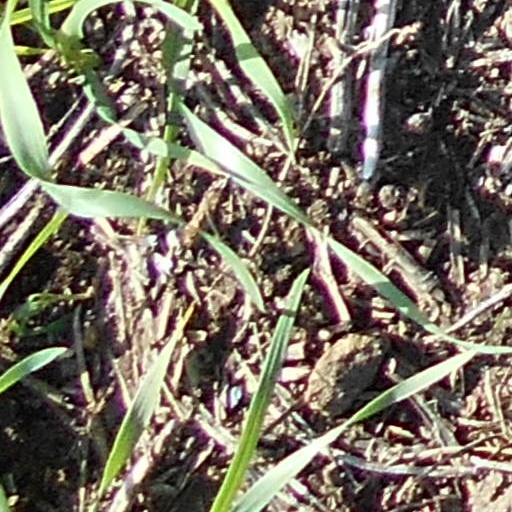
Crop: wheat